River Lemon

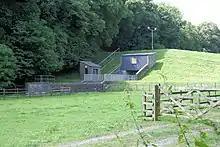
Holbeam Dam

The river has several times caused major flooding in Newton Abbot, most notably on 19 December 1853, 14 November 1894, 6 August 1938, and 27 December 1979. To prevent further occurrences, a flood-control reservoir and dam were built in 1982, just below the confluence with the Kestor Brook at Holbeam.